Dramalj

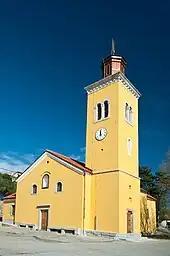
Church of St. Helen

Dramalj was first mentioned in the 18th century, when it was named Zagorje - Dramalj. In the beginning, it was a fishing port with olive groves, most of which were owned by the inhabitants of Tribalj Valley.